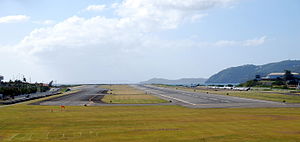
Cyril E. King Lufthavn
Landingsbanen og taxiway på Cyril E. King Lufthavn set fra øst. Banens længde er 2.134 meter.
Cyril E. King Lufthavn er en international lufthavn der ligger 3 km vest for Charlotte Amalie på øen Sankt Thomas ved de Amerikanske Jomfruøer. I 2010 ankom 543.002 passagerer til lufthavnen og er blandt de travleste i Caribien.